Toyonoshima Daiki

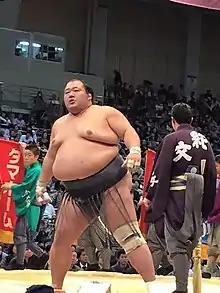
Toyonoshima in 2017

Toyonoshima managed only a bare majority of four wins against three losses on his comeback in November 2016 but recorded six wins in January 2017. He strained his right calf in training shortly before the March 2017 tournament, and after missing his first match announced his withdrawal, although he returned from the fifth day. By January 2018 he had risen to "makushita" 5, but he was again affected by injury in this tournament, withdrawing on Day 5 and again on Day 9 having returned on Day 7. He won promotion back to the "jūryō" division after a 6–1 record at "makushita" 1 in September 2018, after an absence of 13 tournaments. He is the sixth oldest wrestler post-World War II to return to "jūryō" at 35 years and four months. In March 2019 he was promoted back to "makuuchi". He is the third former "sekiwake" to fall to "makushita" and make a return to "makuuchi" after Kotokaze and Hōō.